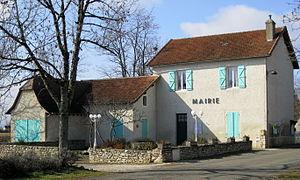
Mairie de Couzou dans le département du Lot en France.
Couzou est une commune française située dans le département du Lot, en région Occitanie.